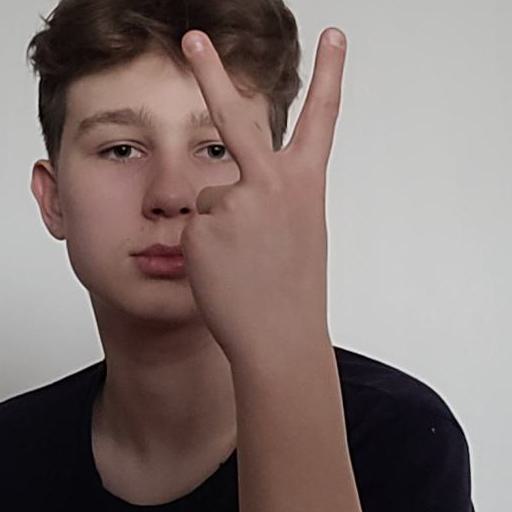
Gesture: peace_inverted